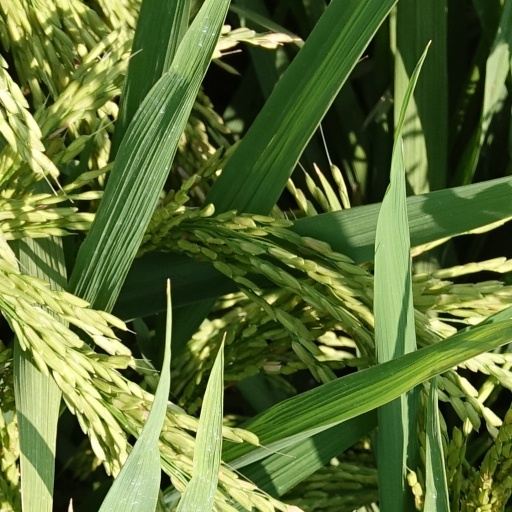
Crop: rice